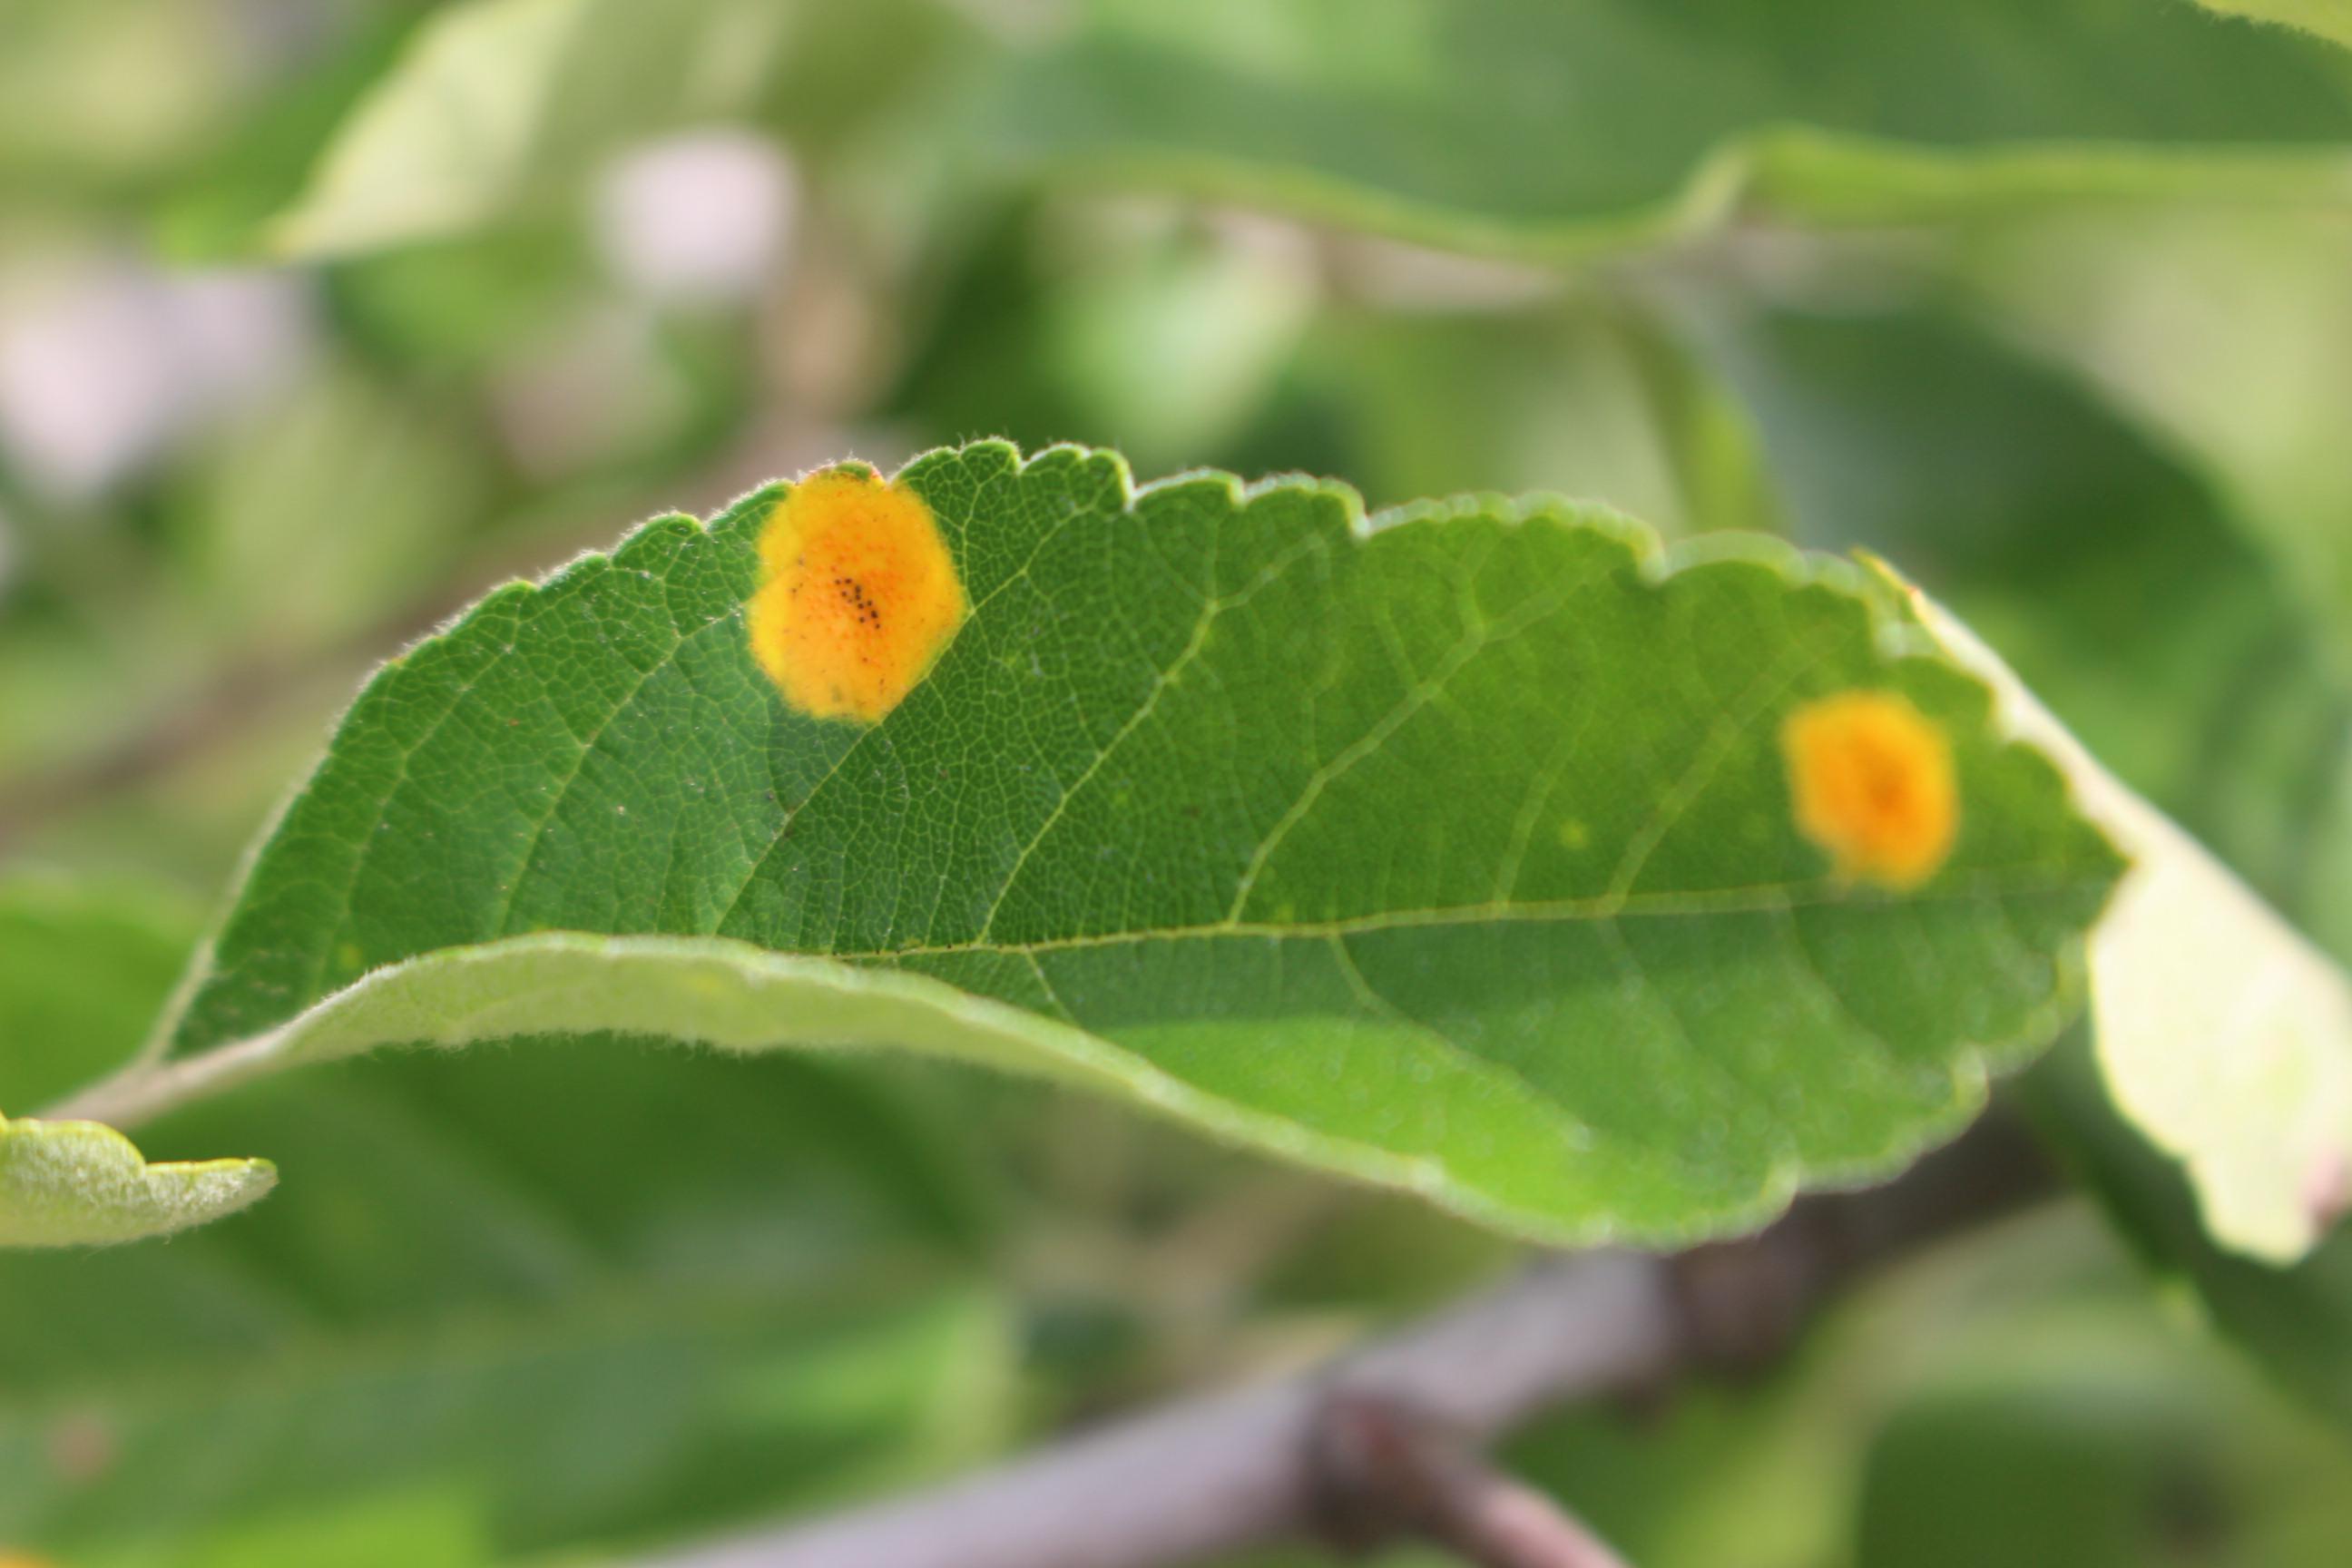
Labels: rust